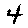
Label: 4